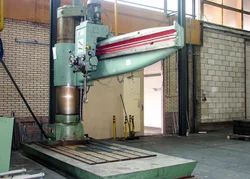
Label: Radial_Drill